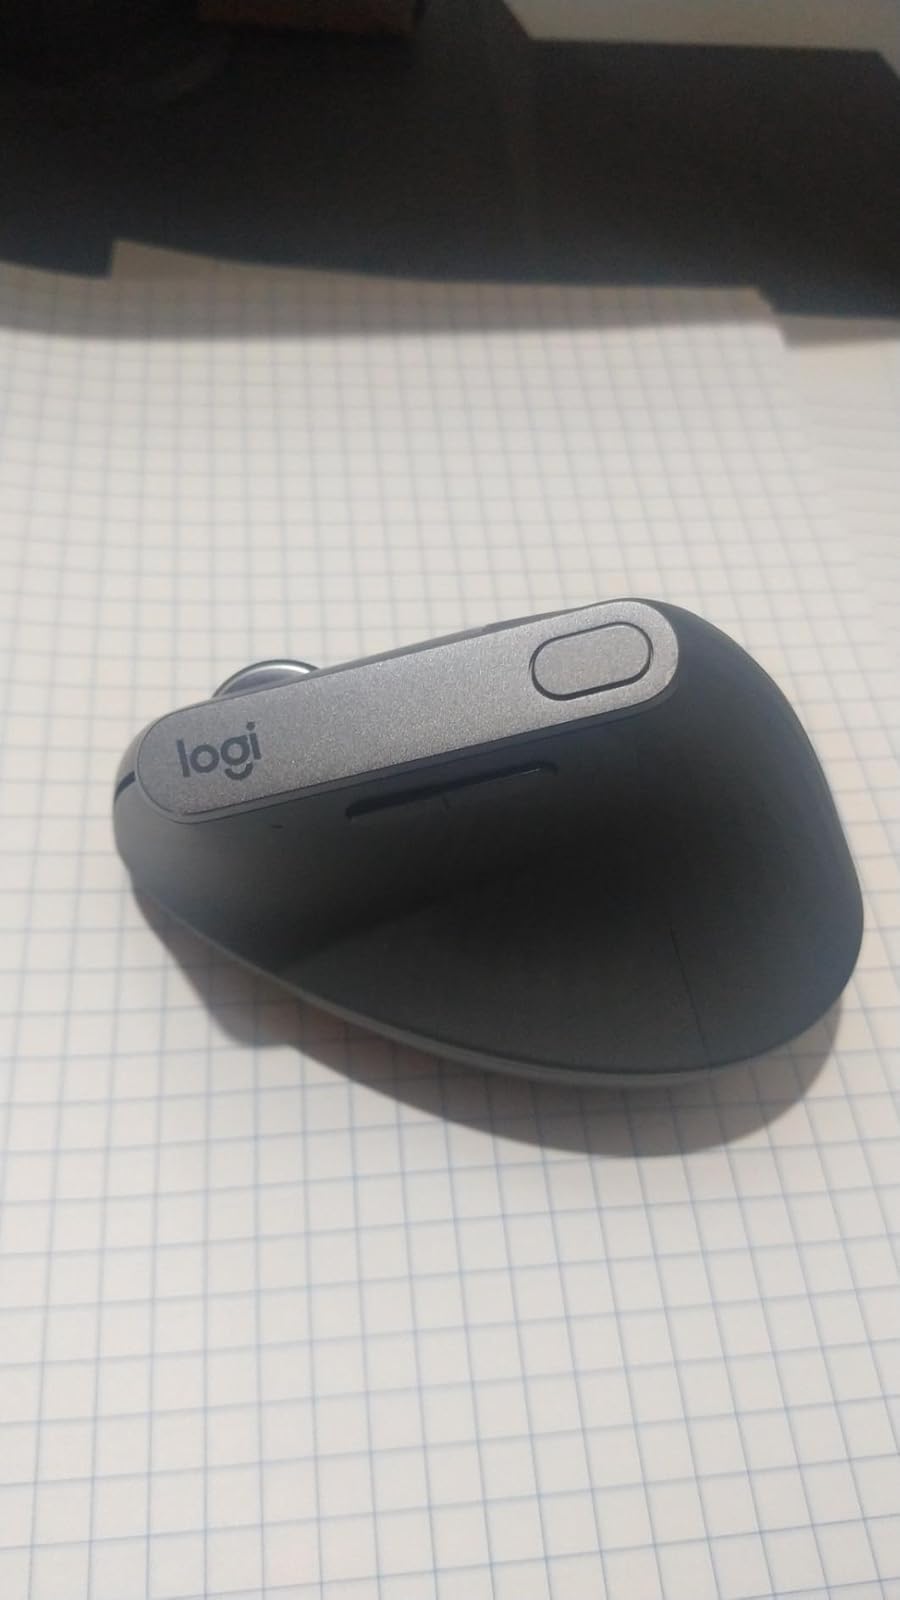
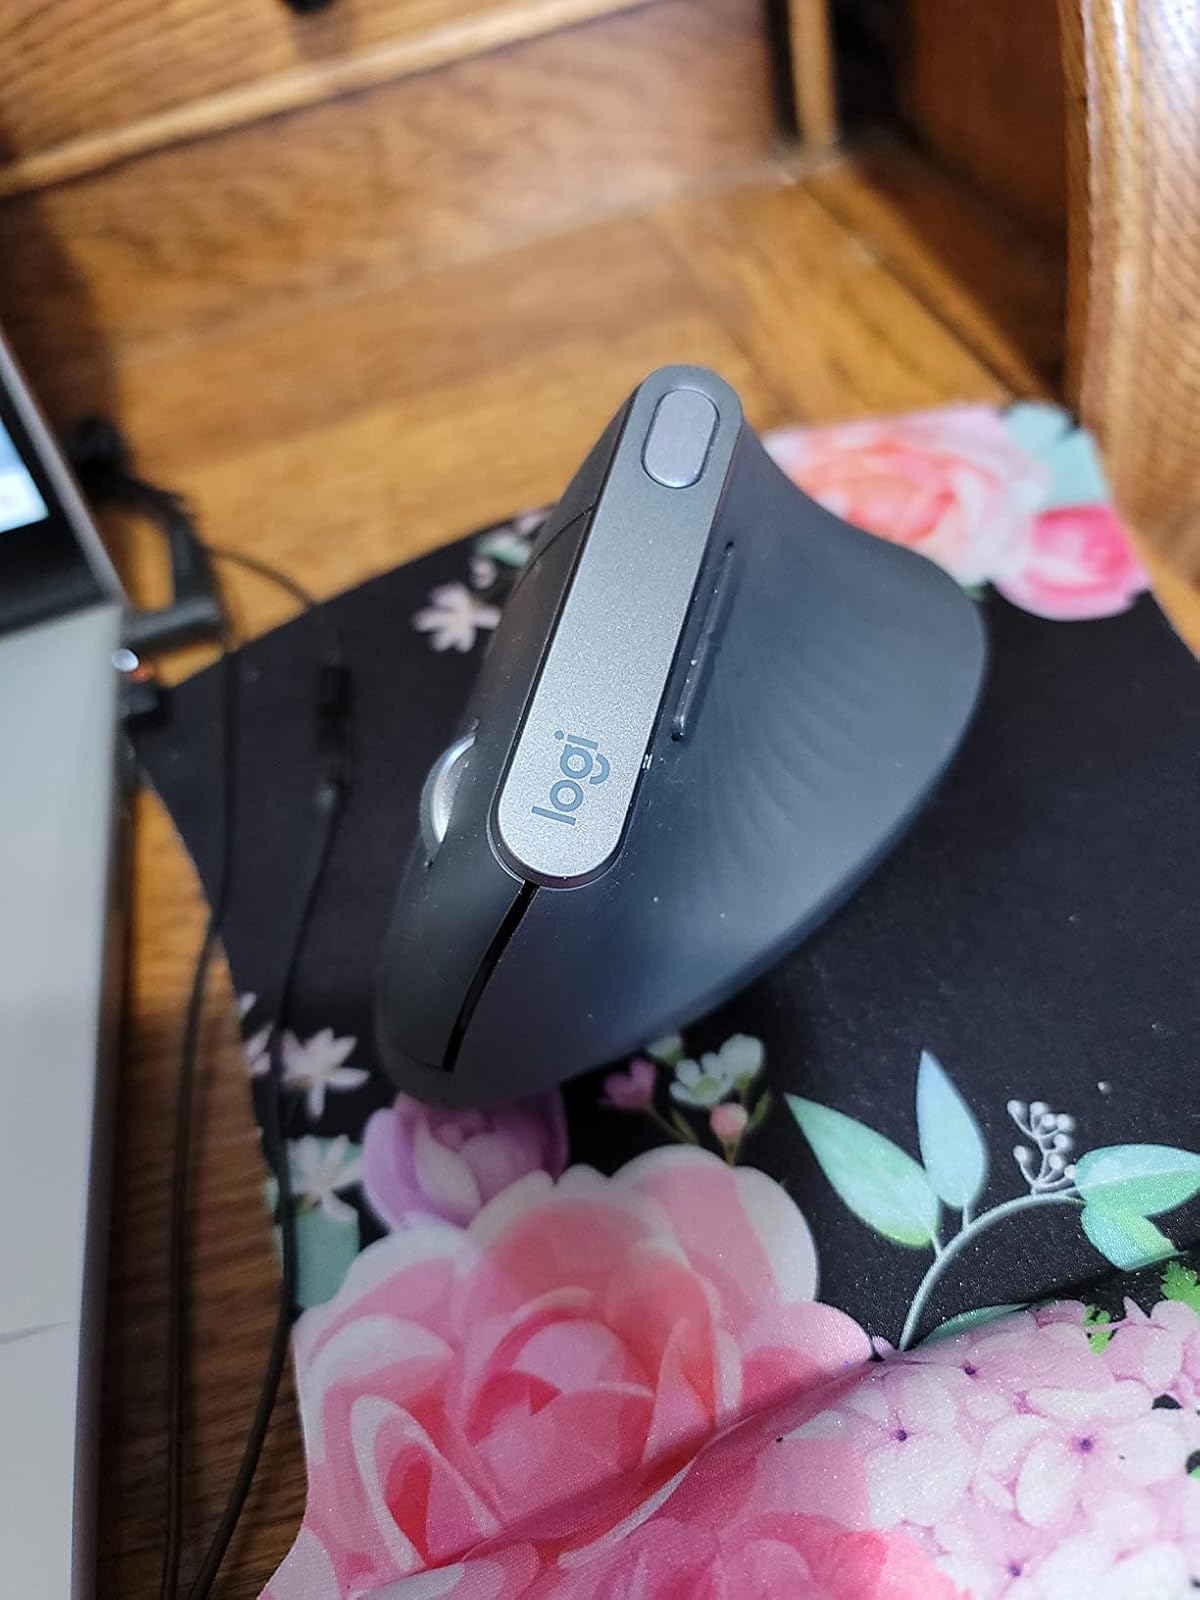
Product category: mouse
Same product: yes